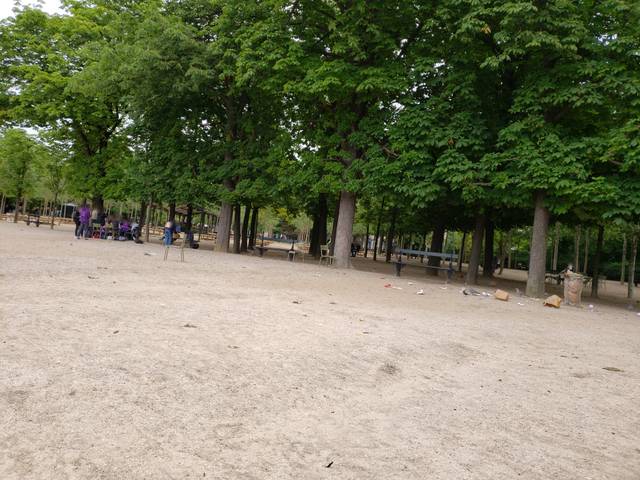
Region: France
Coordinates: 48.846, 2.338